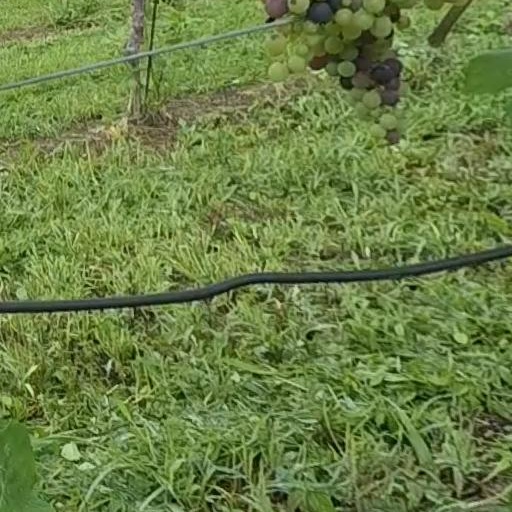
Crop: grape